Contemporary Indigenous Australian art

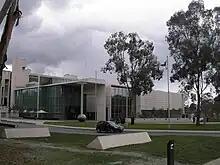
National Gallery of Australia's extension, completed in 2010, which houses a representative collection of Indigenous art, including the "Aboriginal Memorial"

The public recognition and exhibition of contemporary Indigenous art was initially very limited: for example, it was only a minor part of the collection of the National Gallery of Australia (NGA) when its building was opened in 1982. Early exhibitions of major works were held as part of the Sydney Biennales of 1979 and 1982, while a large-scale sand painting was a feature of the 1981 Sydney Festival. Early private gallery showings of contemporary Indigenous art included a solo exhibition of bark paintings by Johnny Bulunbulun at Hogarth Gallery in Sydney in 1981, and an exhibition of western desert artists at Gallery A in Sydney, which formed part of the 1982 Sydney Festival.